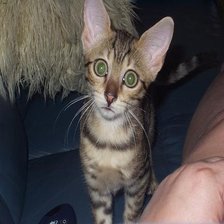
Species: cat
Breed: Egyptian Mau